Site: brandenburg
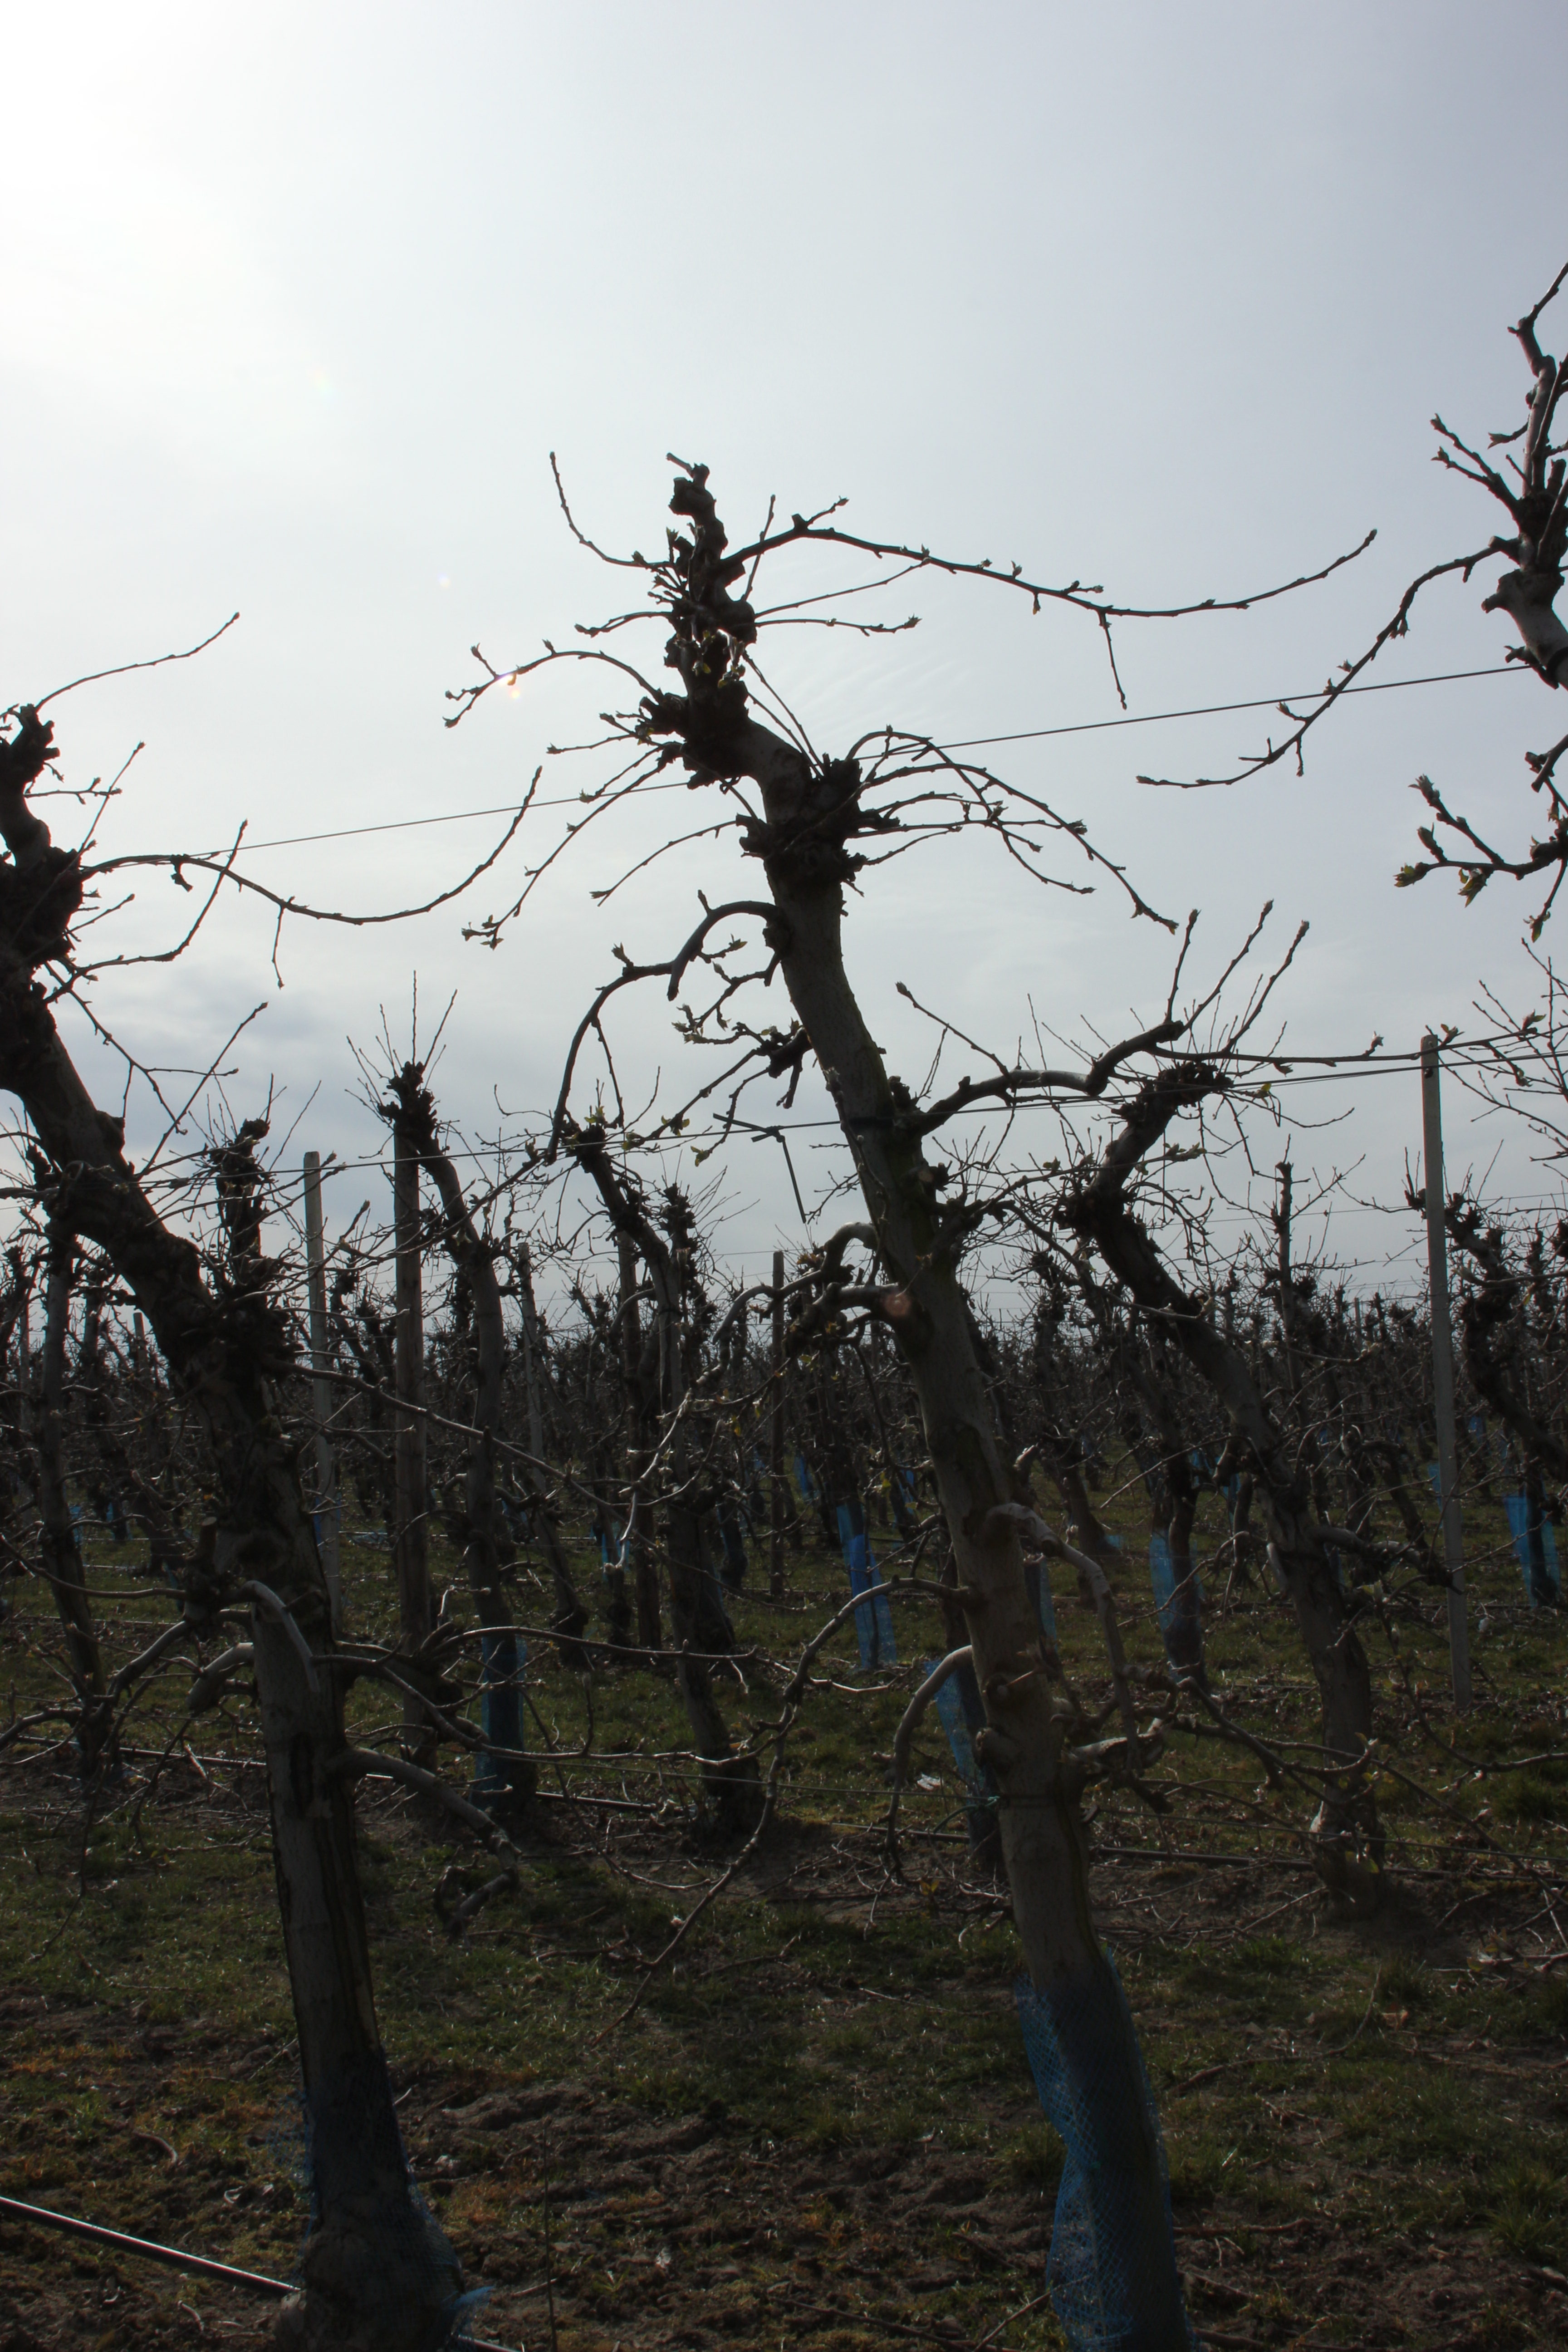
Growth stage (BBCH 54): Inflorescence emergence